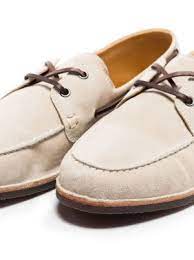
Label: Boat